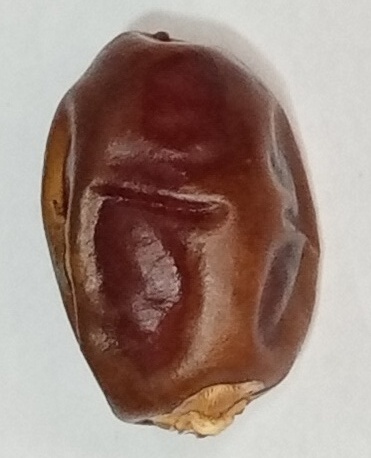
Variety: aseel
Size: small
Grade: grade-1